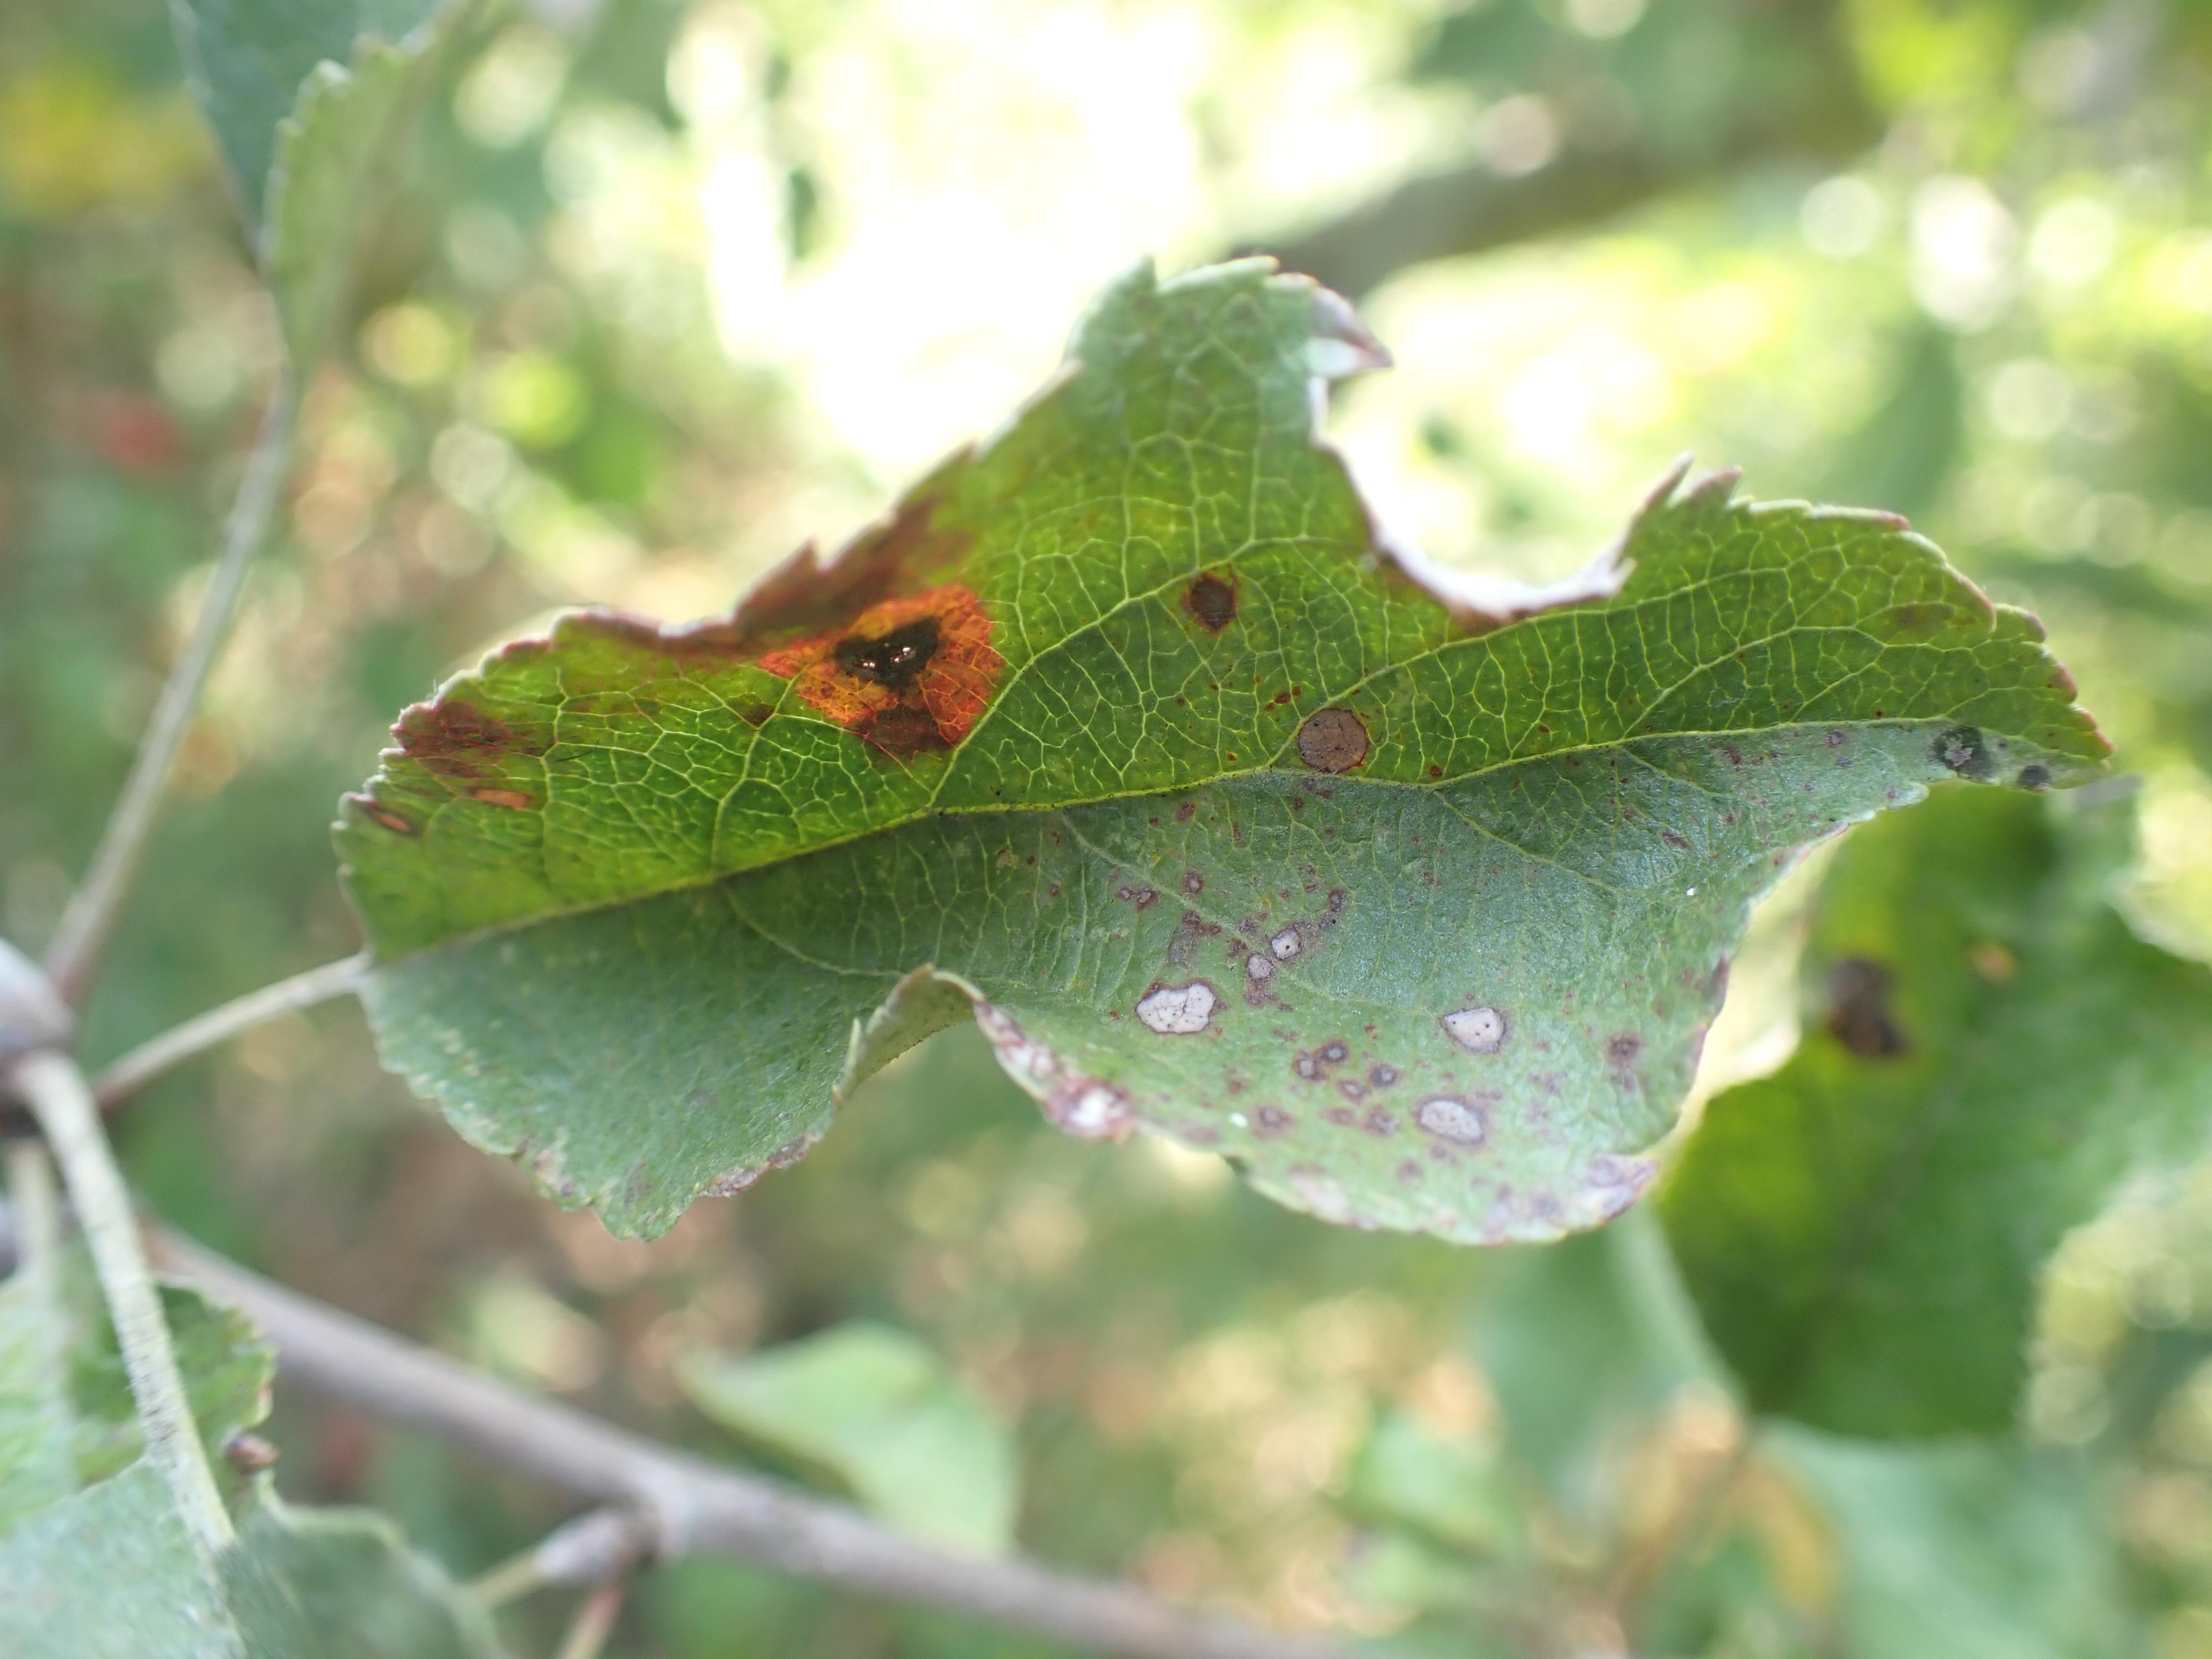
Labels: complex